Metropolitan City of Cagliari

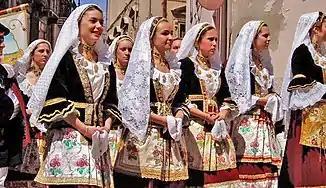
Selargius, traditional dress

In the municipalities of the metropolitan area there are numerous beaches. One of the biggest is the Poetto beach of Cagliari and Quartu Sant'Elena, of fine sand in front of the Sella del Diavolo. To the east of Cagliari are the beaches of Geremeas (commune of Maracalagonis) and Solanas (commune of Sinnai), and to the west are the beaches of Nora and Santa Margherita (commune of Pula).The surrounding municipalities not part Metropolitan City of Villasimius, Castiadas and Domus de Maria possess some of the most famous beaches of Sardinia.